Gas blending for scuba diving

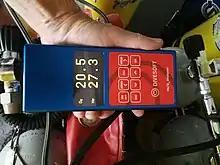
Trimix gas analyser showing oxygen and helium partial pressures

Helium mixes may be made by partial pressure blending, mass fraction blending or compressing a premix blended at atmospheric pressure (continuous blending).